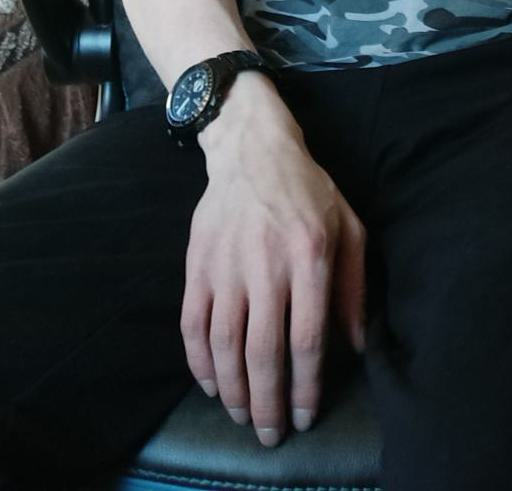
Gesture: no_gesture